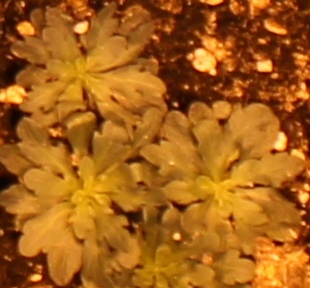
Label: Horseweed